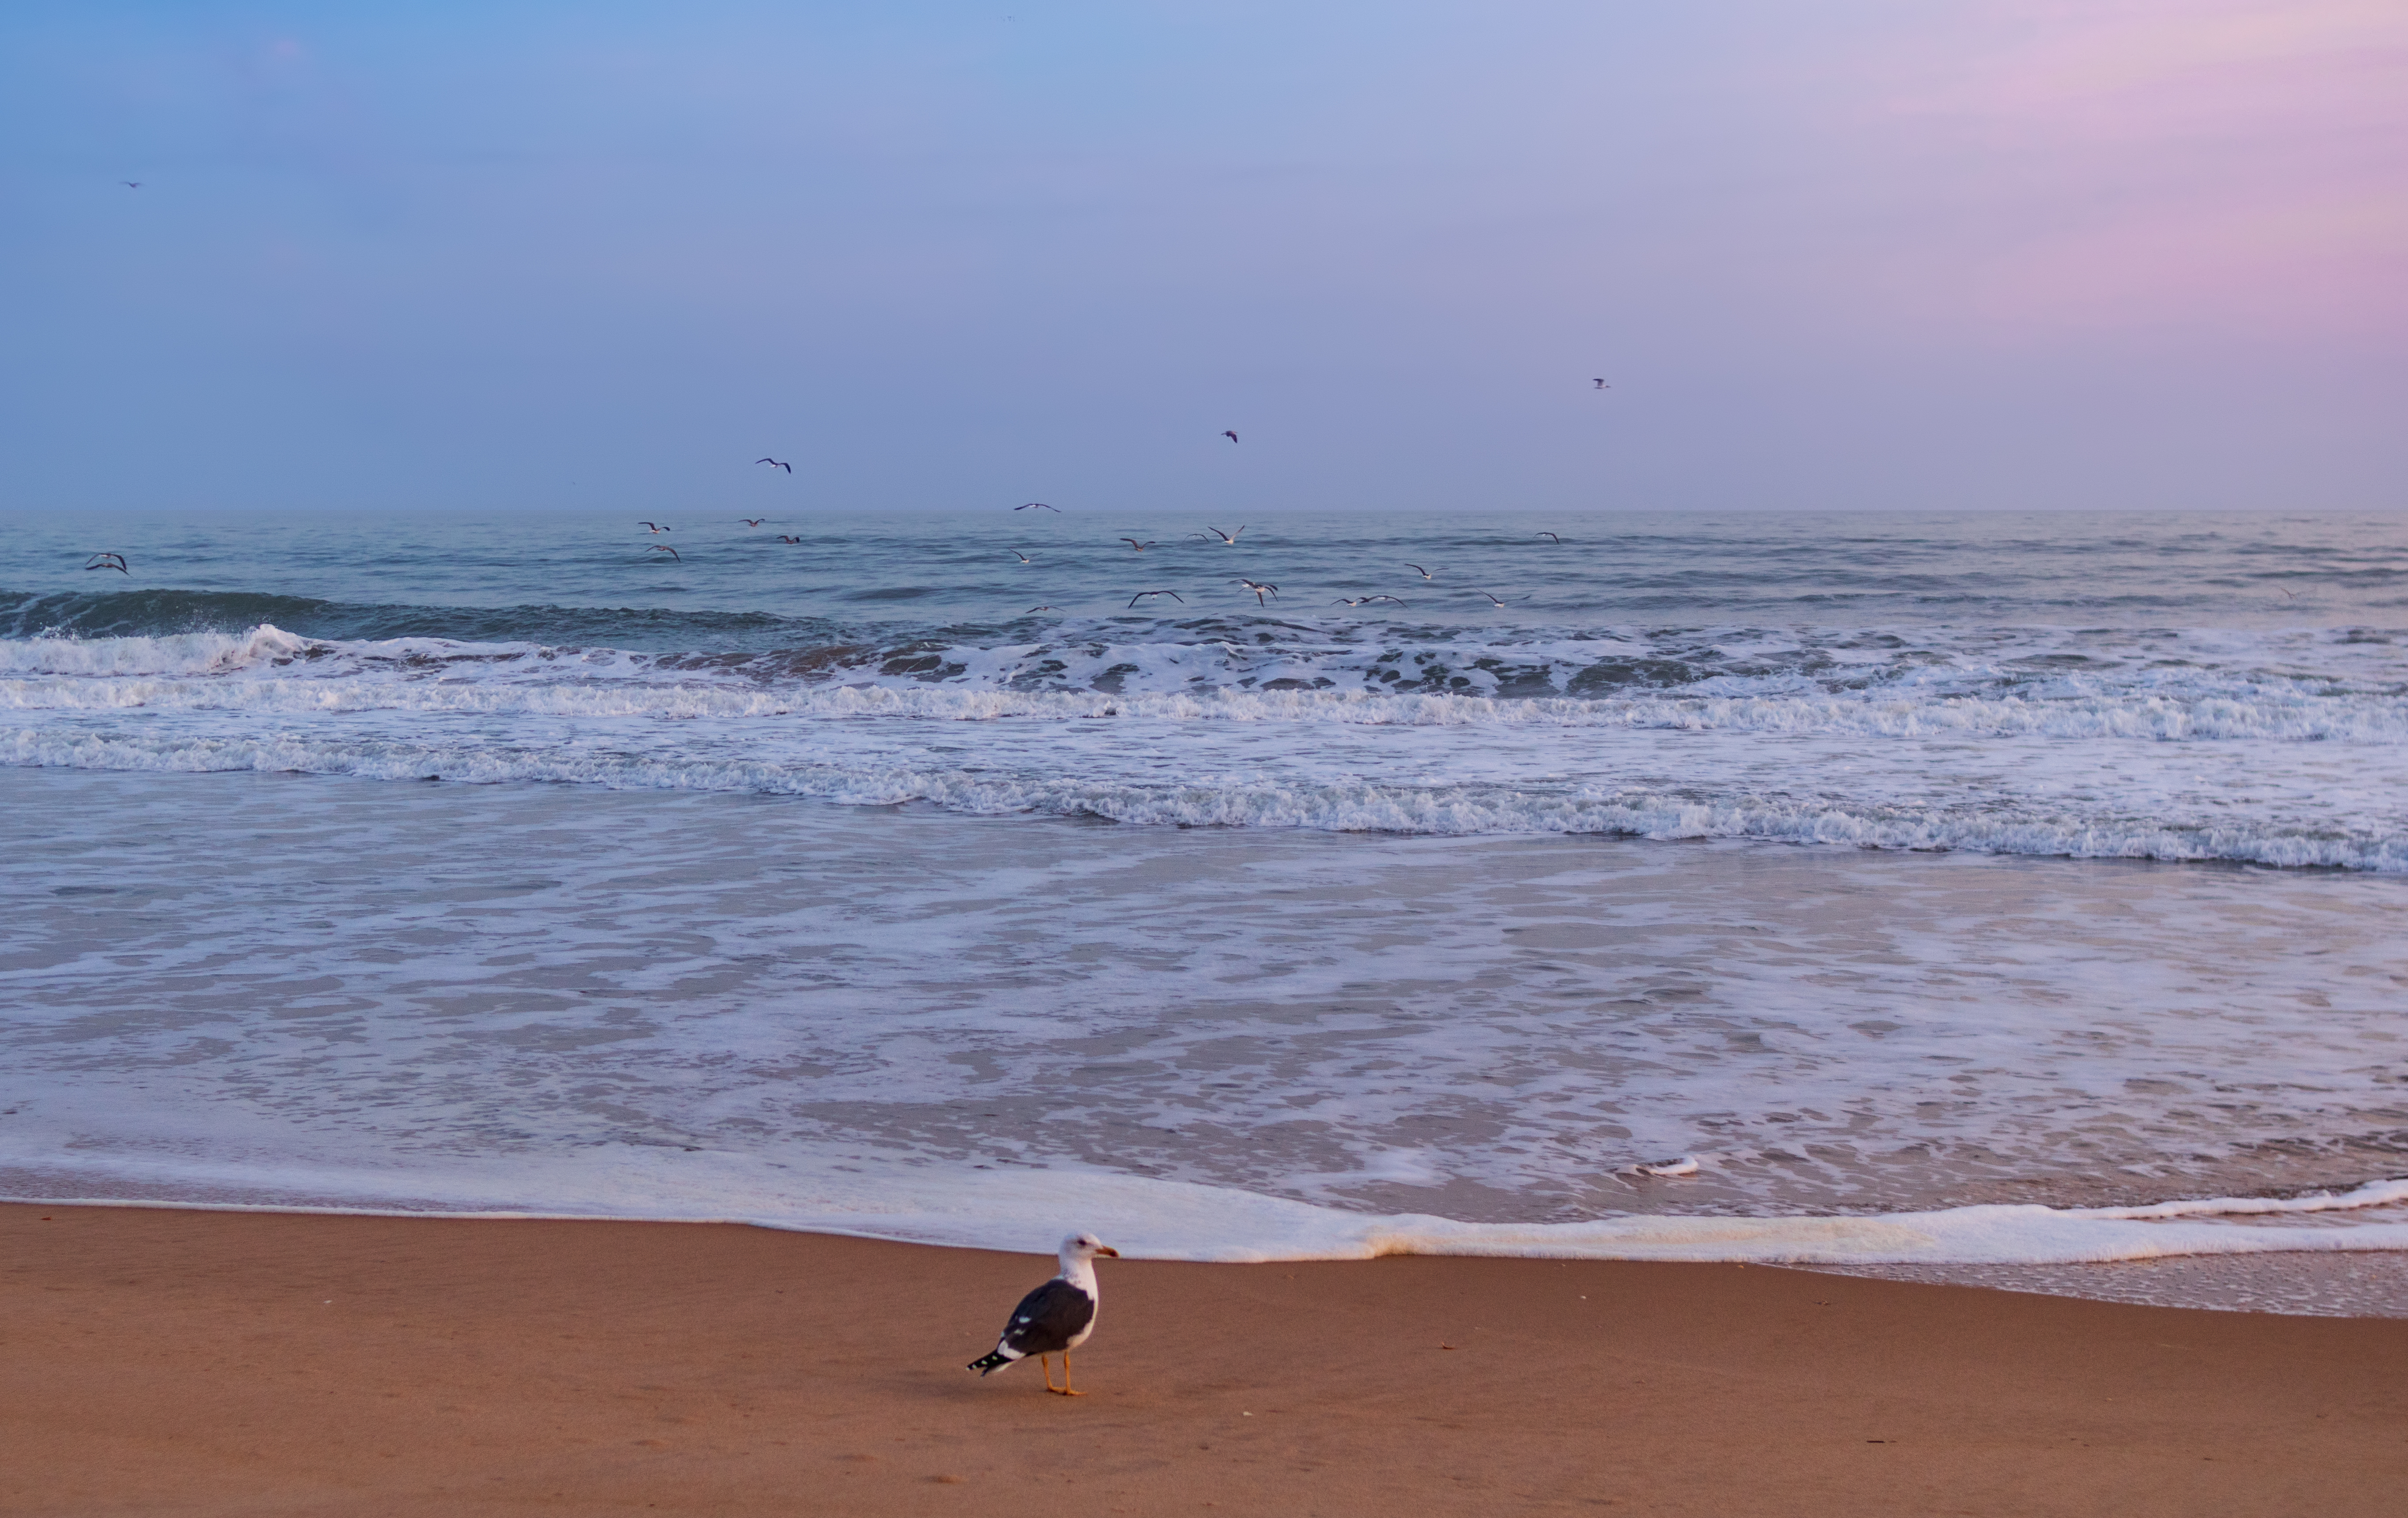
sea, body of water, beach, shore, wave, ocean, coast, wind wave, sand, natural environment, horizon, coastal and oceanic landforms, sky, tide, seabird, calm, vacation